Kate Nash

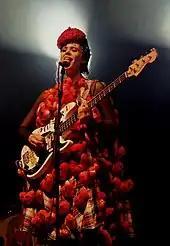
Nash performing at Manchester Pride, 2013

Nash was the subject of the September 2018 documentary "Kate Nash: Underestimate the Girl", which premiered that month at the LA Film Festival in September 2018, The 86-minute show depicted the aftermath of "Made of Bricks", her move to Los Angeles, her temporary move back to London after being defrauded, and ends with Nash crowdfunding and releasing "Yesterday Was Forever" and then performing in front of a supportive audience. In October 2018, she signed on to play Boudica in "," which premiered in July 2019. She then released the grunge song "Trash" in January 2019, in which she condemned environmental pollution.